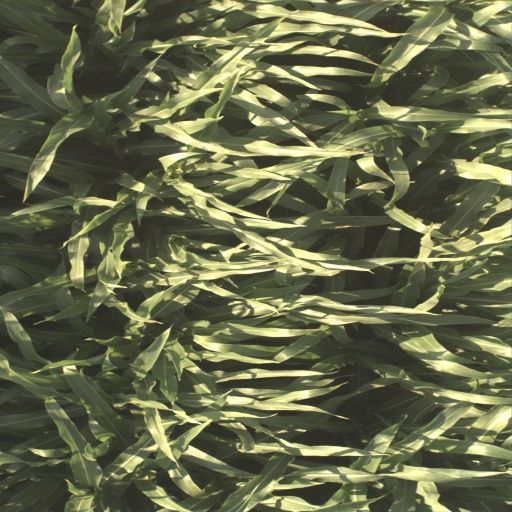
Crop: sorghum